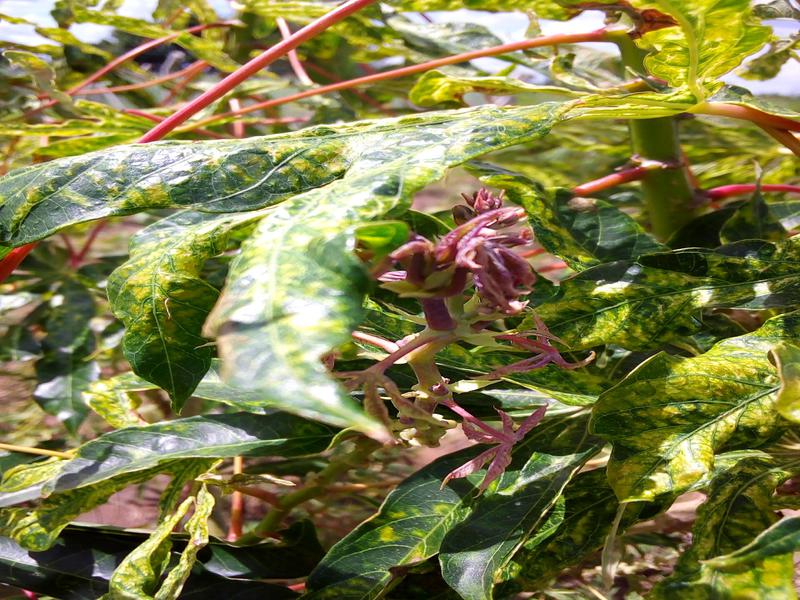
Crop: cassava
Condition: mosaic_disease